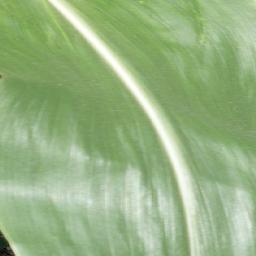
Label: Corn_(Maize)___Healthy